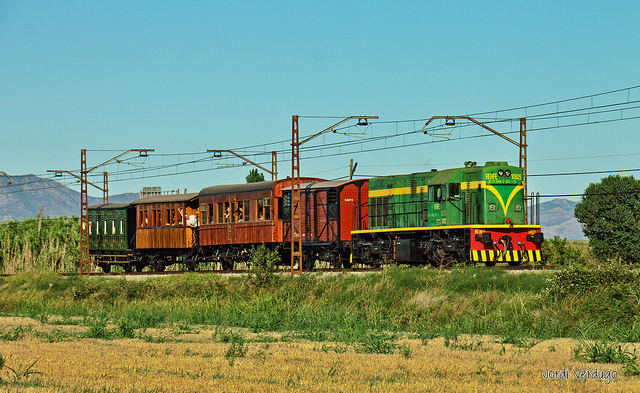
a colorful train going down the track next to some poles

a green yellow and red trains engine and its train cars

A cable train with passengers sit on it tracks.

A red,green, and yellow train going down the train track.

A train that is green and red, riding down the track.